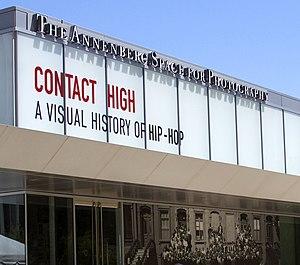
En avril 2019, l'exposition Contact High - Une histoire visuelle du hip-hop, a ouvert ses portes à The Annenberg Space for Photography à Century City (Los Angeles), en Californie. Il s’agissait de l’exposition la plus complète sur la photographie hip hop à ce jour, inspirée du best-seller de la conservatrice Vikki Tobak, le livre de photographies du même nom (Penguin Random House). Português: Em abril de 2019, a exposição Contact High - Uma História Visual do Hip Hop, abriu no The Annenberg Space for Photography em Century City (Los Angeles), Califórnia. Foi a exposição mais abrangente de fotografia de hip hop até hoje e baseada no livro de fotografia de mesmo nome do curador Vikki Tobak (Penguin Random House). Русский: В апреле 2019 года выставка «Контакт высокого уровня - визуальная история хип-хопа» открылась в «The Annenberg Space for Photography» в Сенчури-Сити (Лос-Анджелес), штат Калифорния. Это была самая полная выставка хип-хоп фотографии на сегодняшний день, основанная на бестселлере куратора Викки Тобака с одноименным названием (Penguin Random House). Español: En abril de 2019, la exposición Contact High - A Visual History of Hip Hop, se inauguró en el The Annenberg Space for Photography en Century City (Los Ángeles), California. Fue la exposición más completa de fotografía de hip hop hasta la fecha y se basa en el libro de fotografía más vendido del curador Vikki Tobak (Penguin Random House).